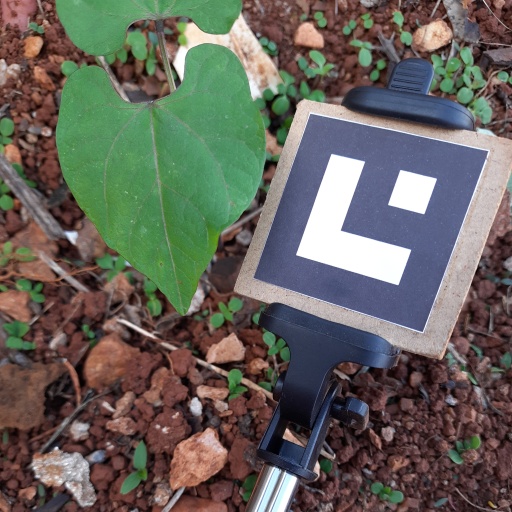
Observations: wavy surface, no eating holes, under shade